United Russia

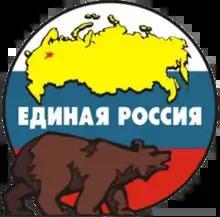
Logo of United Russia between 2001 and 2005

United Russia's predecessor was the Unity bloc, which was created three months before the December 1999 Duma elections to counter the advance of the Fatherland – All Russia (OVR) party led by Yuri Luzhkov. The creation of the party was heavily supported by Kremlin insiders, who were wary of what looked like a certain OVR victory. They did not expect Unity to have much chance of success since President Boris Yeltsin was very unpopular and Prime Minister Vladimir Putin's ratings were still minuscule. The new party attempted to mimic OVR's formula of success, placing an emphasis on competence and pragmatism. Charismatic Minister of Emergency Situations Sergei Shoigu was appointed as the party leader.